Louis Theroux's Weird Weekends

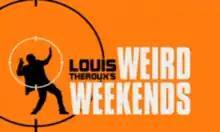
Title card from Season 3

Louis Theroux's Weird Weekends is a television documentary series, in which Louis Theroux gives viewers the chance to get brief glimpses into the worlds of individuals and groups that they would not normally come into contact with or experience up close. In most cases, this means interviewing people with extreme beliefs of some kind, or just generally belonging to subcultures not known to exist by most or just frowned upon. It was first shown in the United Kingdom on BBC2. In 2001, Theroux was awarded the Richard Dimbleby Award as well as the Best Presenter BAFTA for his work on the series.